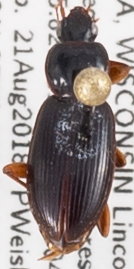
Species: Synuchus impunctatus
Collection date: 2018-08-21
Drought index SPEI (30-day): -0.864
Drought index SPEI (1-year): -0.46
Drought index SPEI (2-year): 1.186